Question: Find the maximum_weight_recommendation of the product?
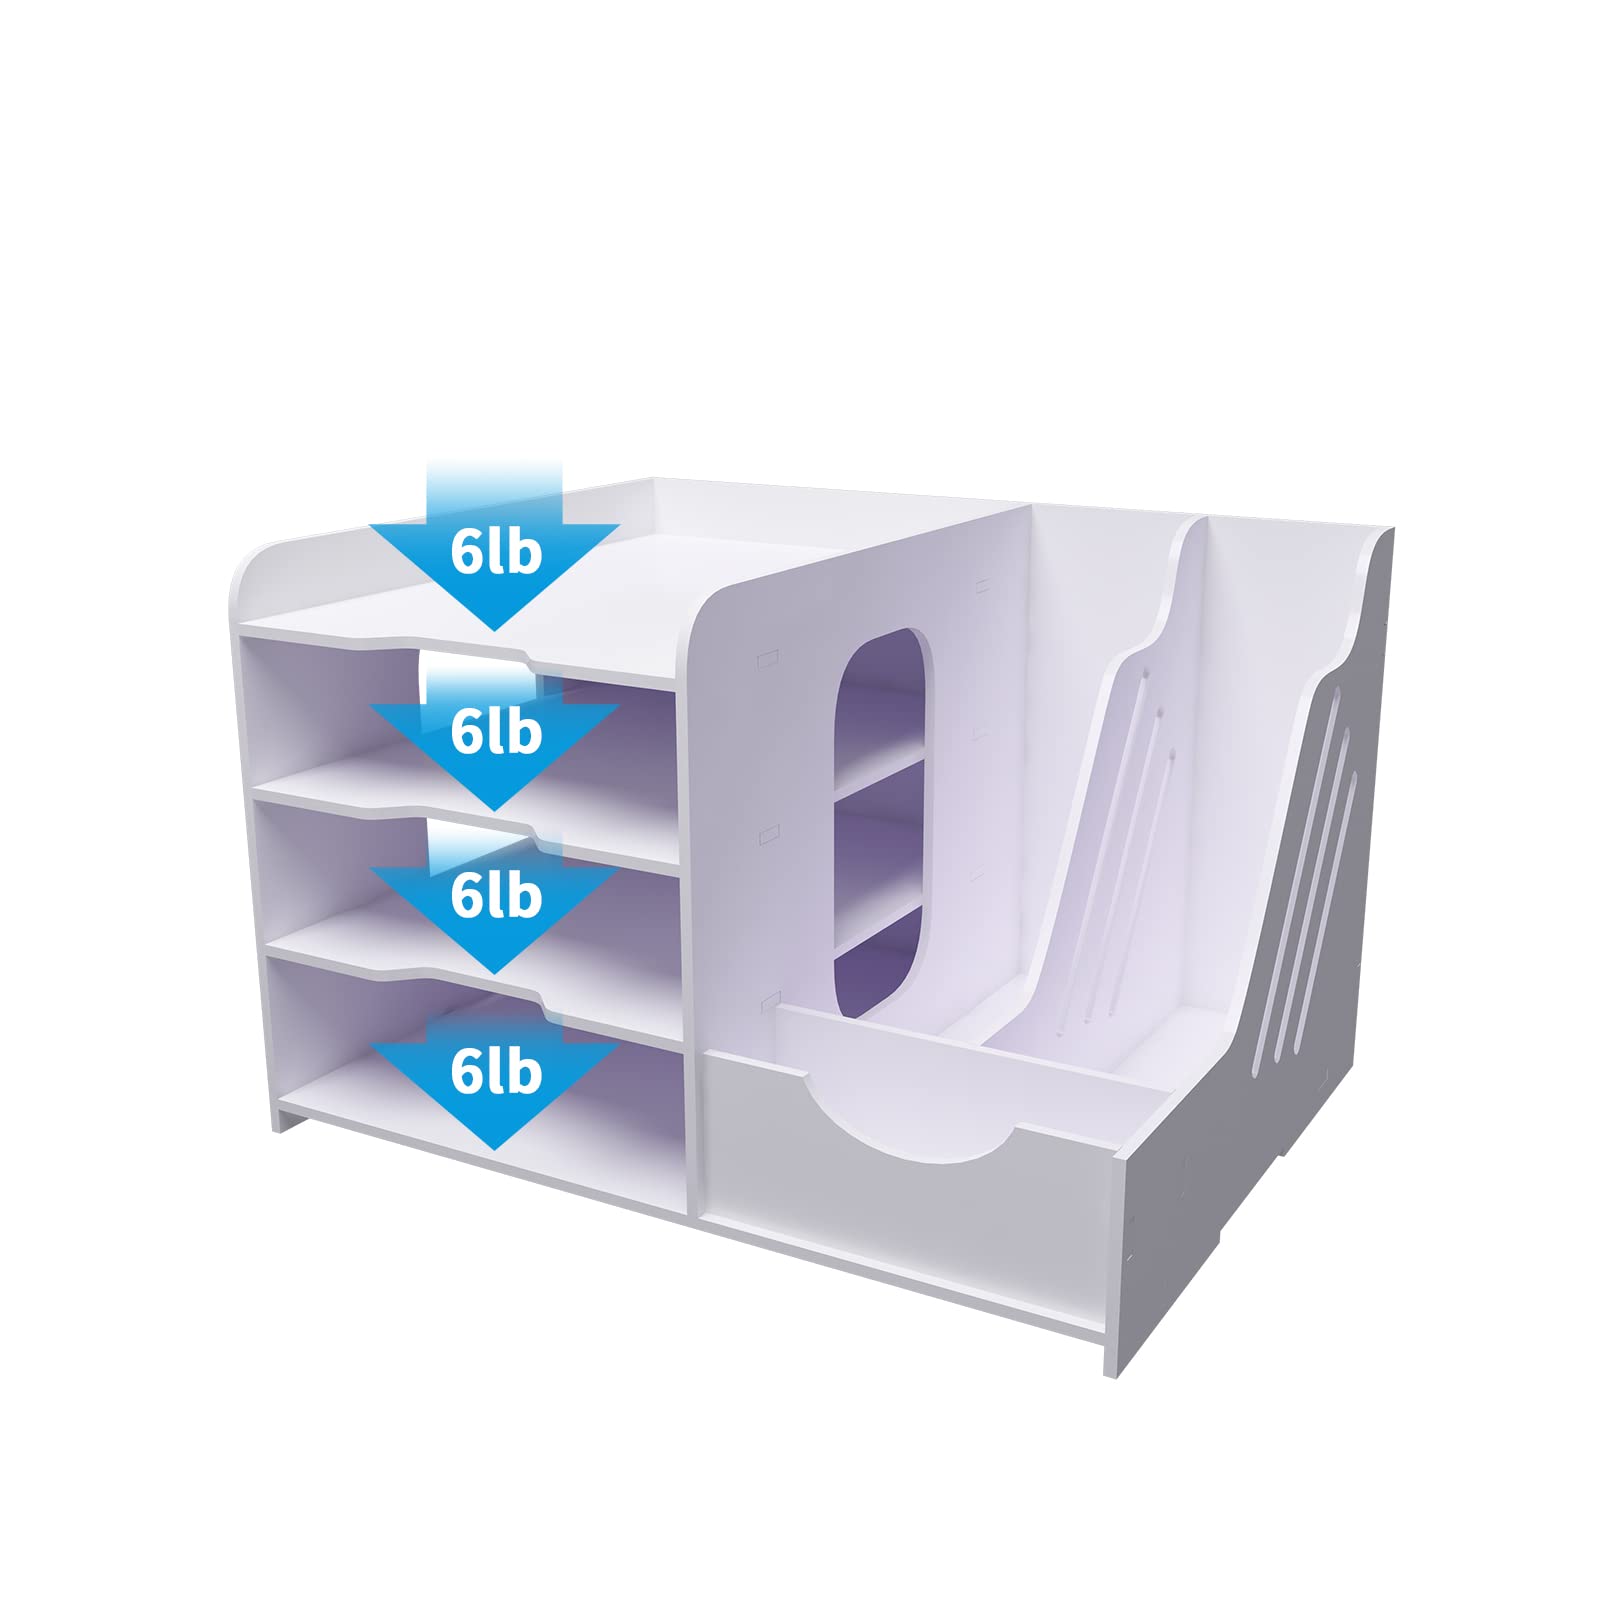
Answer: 6.0 pound